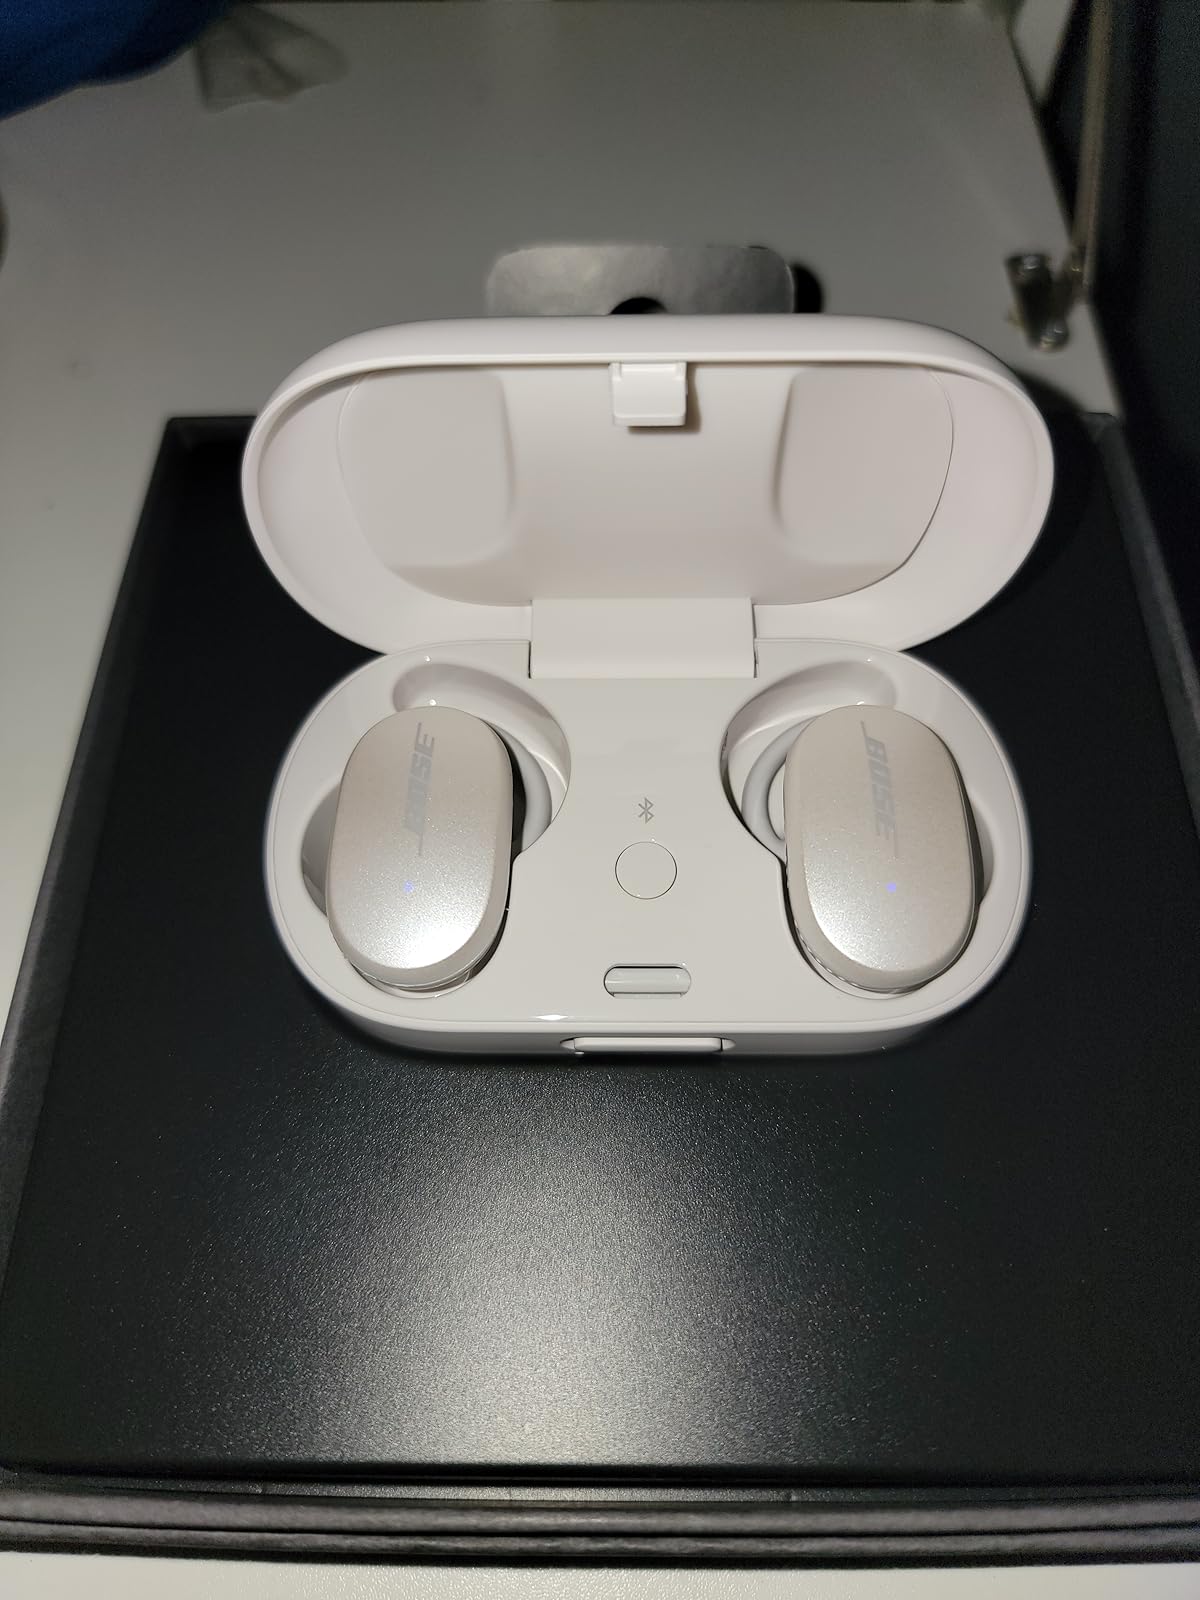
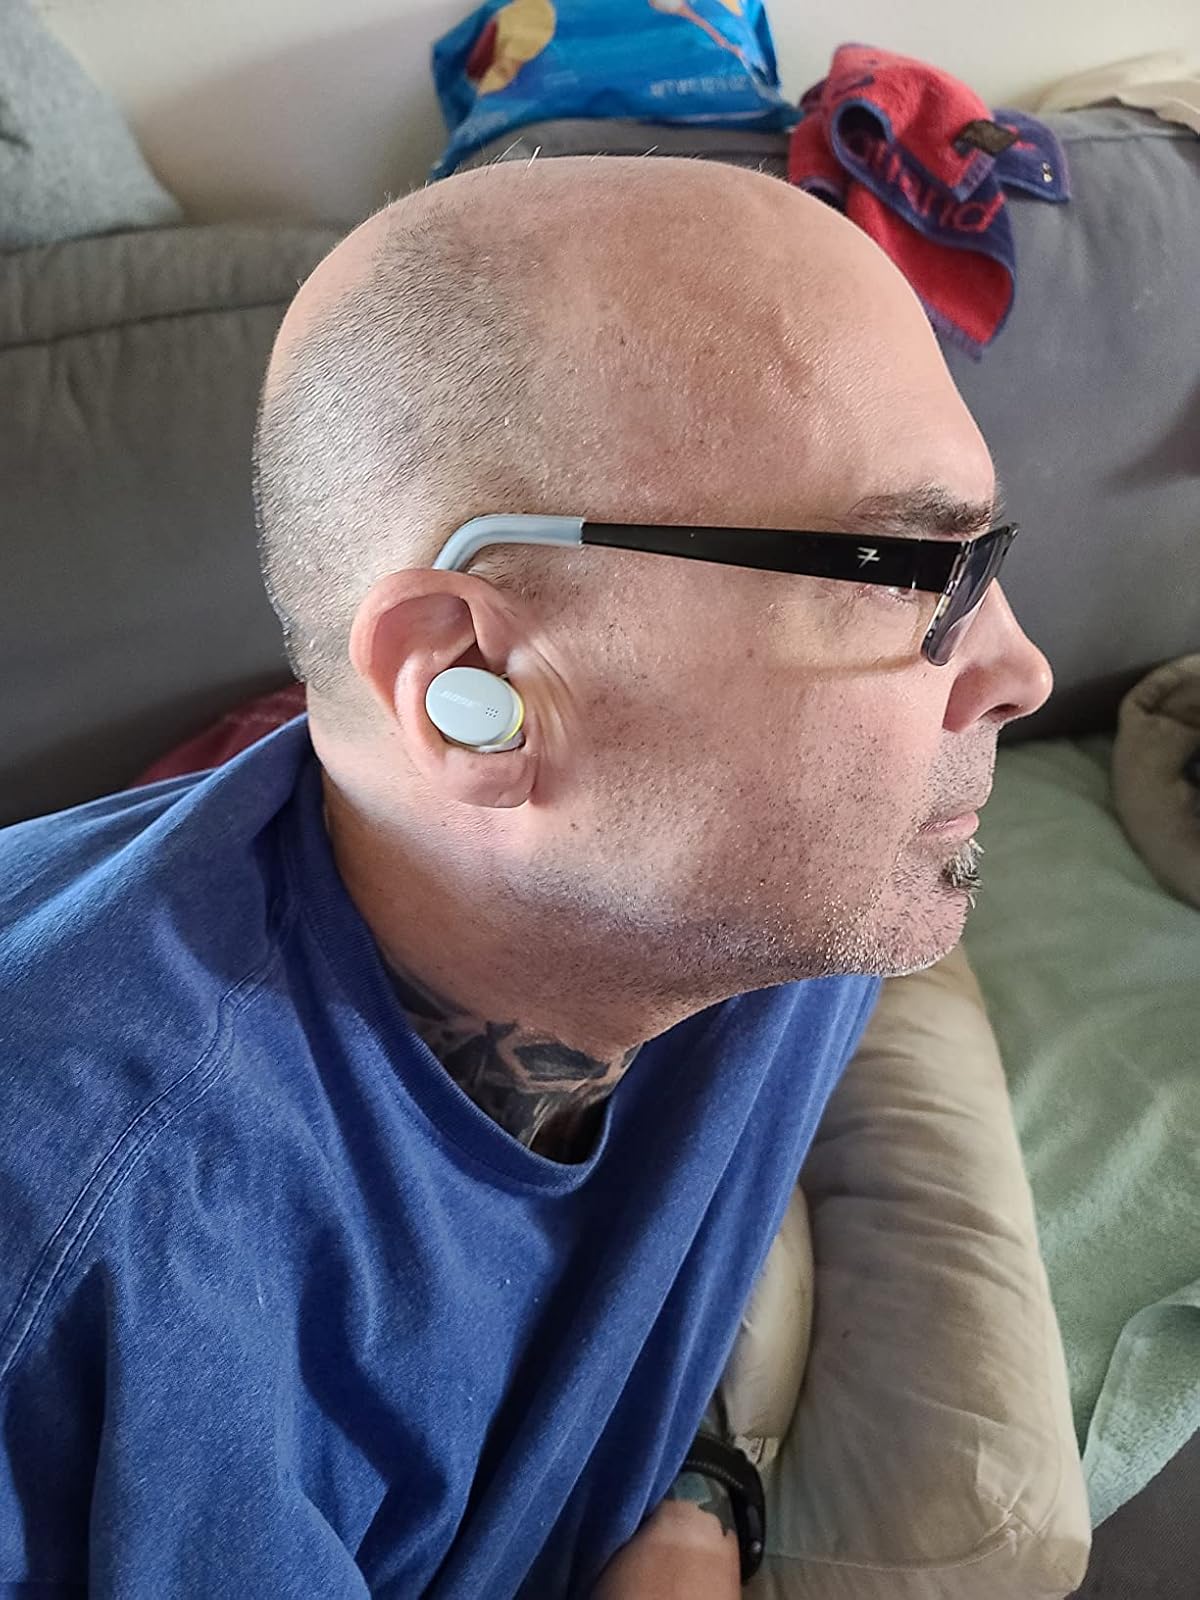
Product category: earbuds
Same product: no